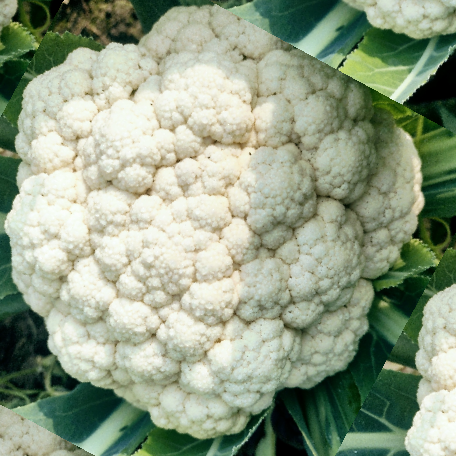
Label: Disease Free